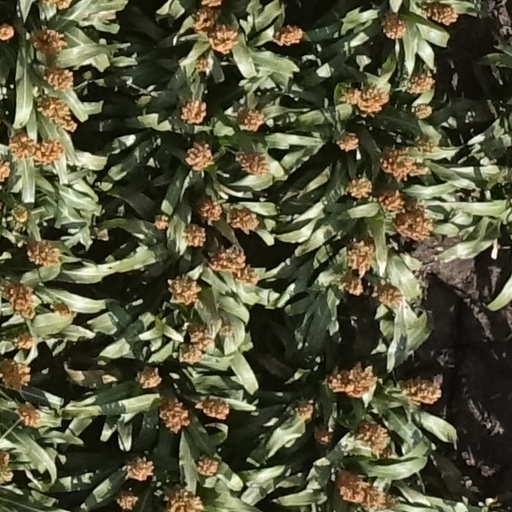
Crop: sorghum